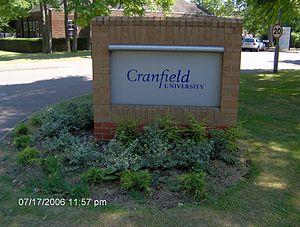
L'Aston Martin Lagonda est une berline quatre portes du constructeur automobile britannique Aston Martin. On distingue au cours de la production qui s'étale de 1974 à 1990 quatre phases principales dénommées séries. Alors que la série 1 qui est en fait une version quatre portes de l'Aston Martin V8 conserve les codes de la marque, l'arrivée de la série 2 est en revanche très remarquée à l'époque en raison de son design anguleux et de sa technologie avant-gardiste faisant d'elle une voiture unique et la plus avancée de son temps.